Railway platform height

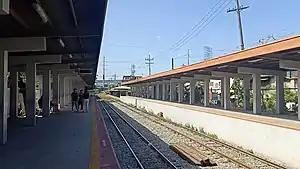
Older 200 mm platforms (background) and newer 1,100 mm platforms at Santa Mesa station

There are various platform heights for railway lines in the Philippines. For heavy rail and commuter rail systems such as the LRT Line 2 and the PNR Metro Commuter Line, most stations are generally set at . For the LRT Line 1 and MRT Line 3 which use light rail vehicles, the platform heights are at and , respectively. Future train lines such as the Metro Manila Subway and the North–South Commuter Railway will use the same heavy rail standard at , while the PNR South Long Haul's platform height will be the Chinese standard of .